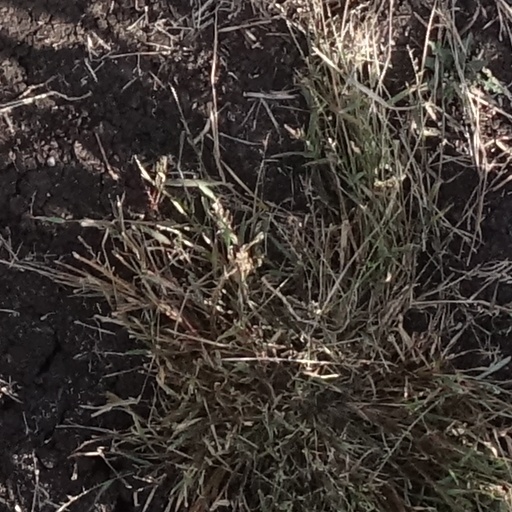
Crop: sorghum